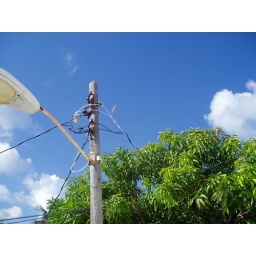
power pole for adjoining house - on BBH property - threatens propane tanks below